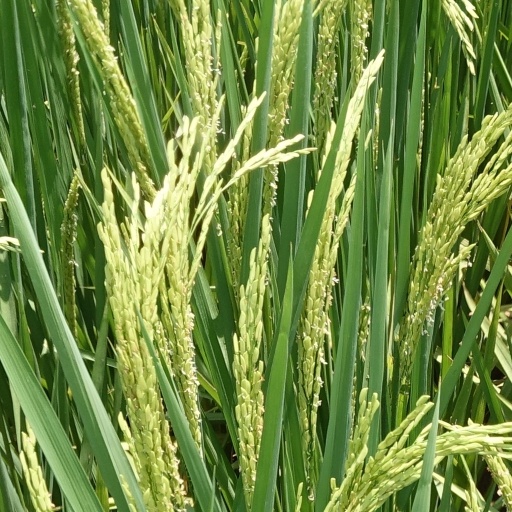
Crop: rice